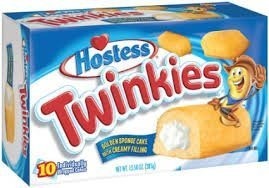
Item Name: Hostess Twinkies, 10 Boxes (100 Pieces)
Bullet Point 1: 100 Hostess Twinkies
Bullet Point 2: 10 Boxes of Twinkies
Product Description: 100 Hostess Twinkies shipped factory fresh to your door.
Value: 1000.0
Unit: Count

Price: 3.64